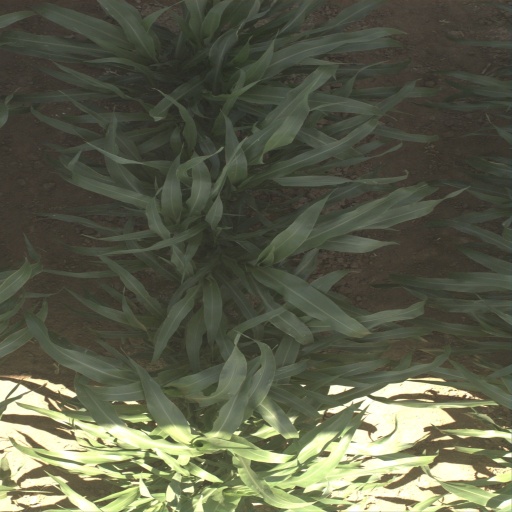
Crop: sorghum